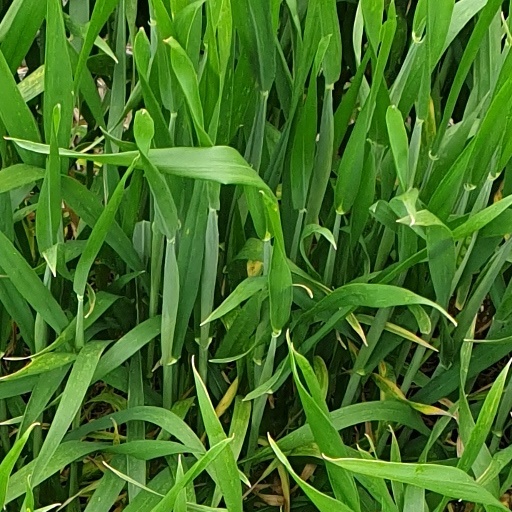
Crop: wheat